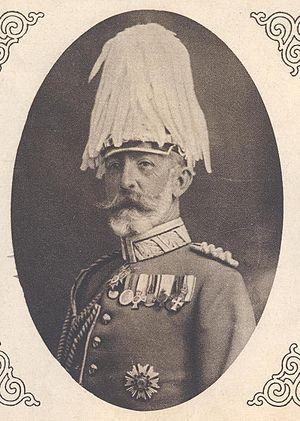
Felix von Bothmer, né le 10 décembre 1852 et décédé le 18 mars 1937, était un général de l'Empire allemand et un comte qui a exercé plusieurs commandements pendant la Première Guerre mondiale, notamment face à l'offensive Broussilov en 1916.